Economy of Ghana

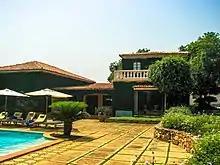
A villa in East Ridge

The judicial system of Ghana deals with corruption, economic malpractice and lack of economic transparency. Despite significant economic progress, obstacles do remain. Particular institutions need reform, and property rights need improvement. The overall investment regime lacks market transparency. Tackling these issues will be necessary if Ghana's rapid economic growth is to be maintained.